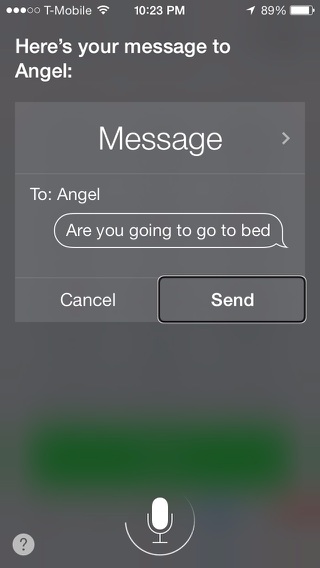Question: What is this study about?
Answer: unanswerable